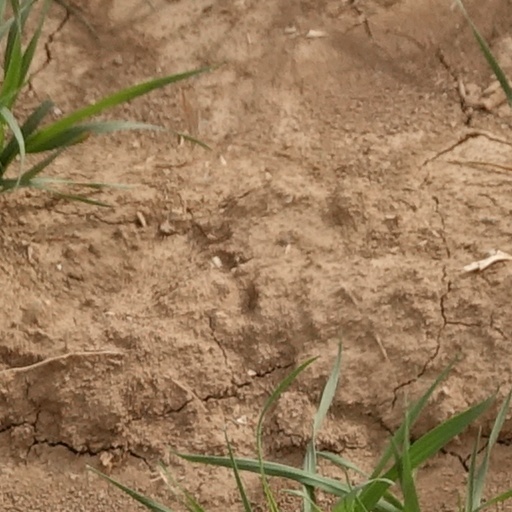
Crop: wheat